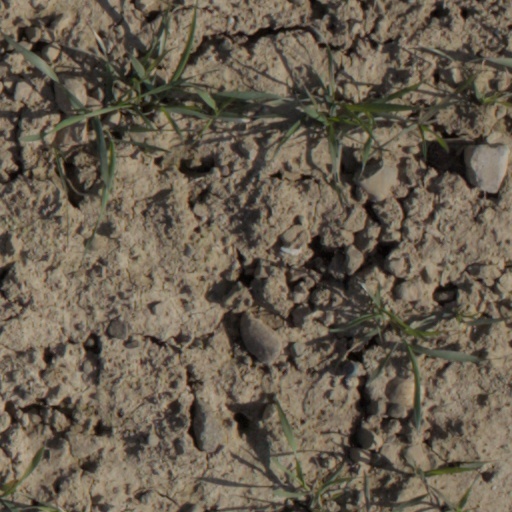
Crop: wheat